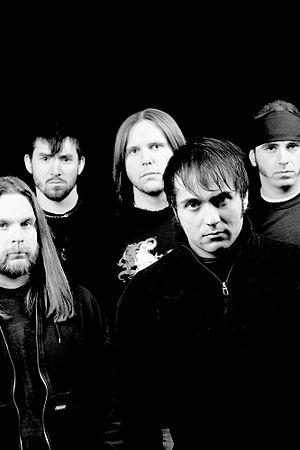
Unearth est un groupe de metalcore américain, originaire de Boston, dans le Massachusetts.